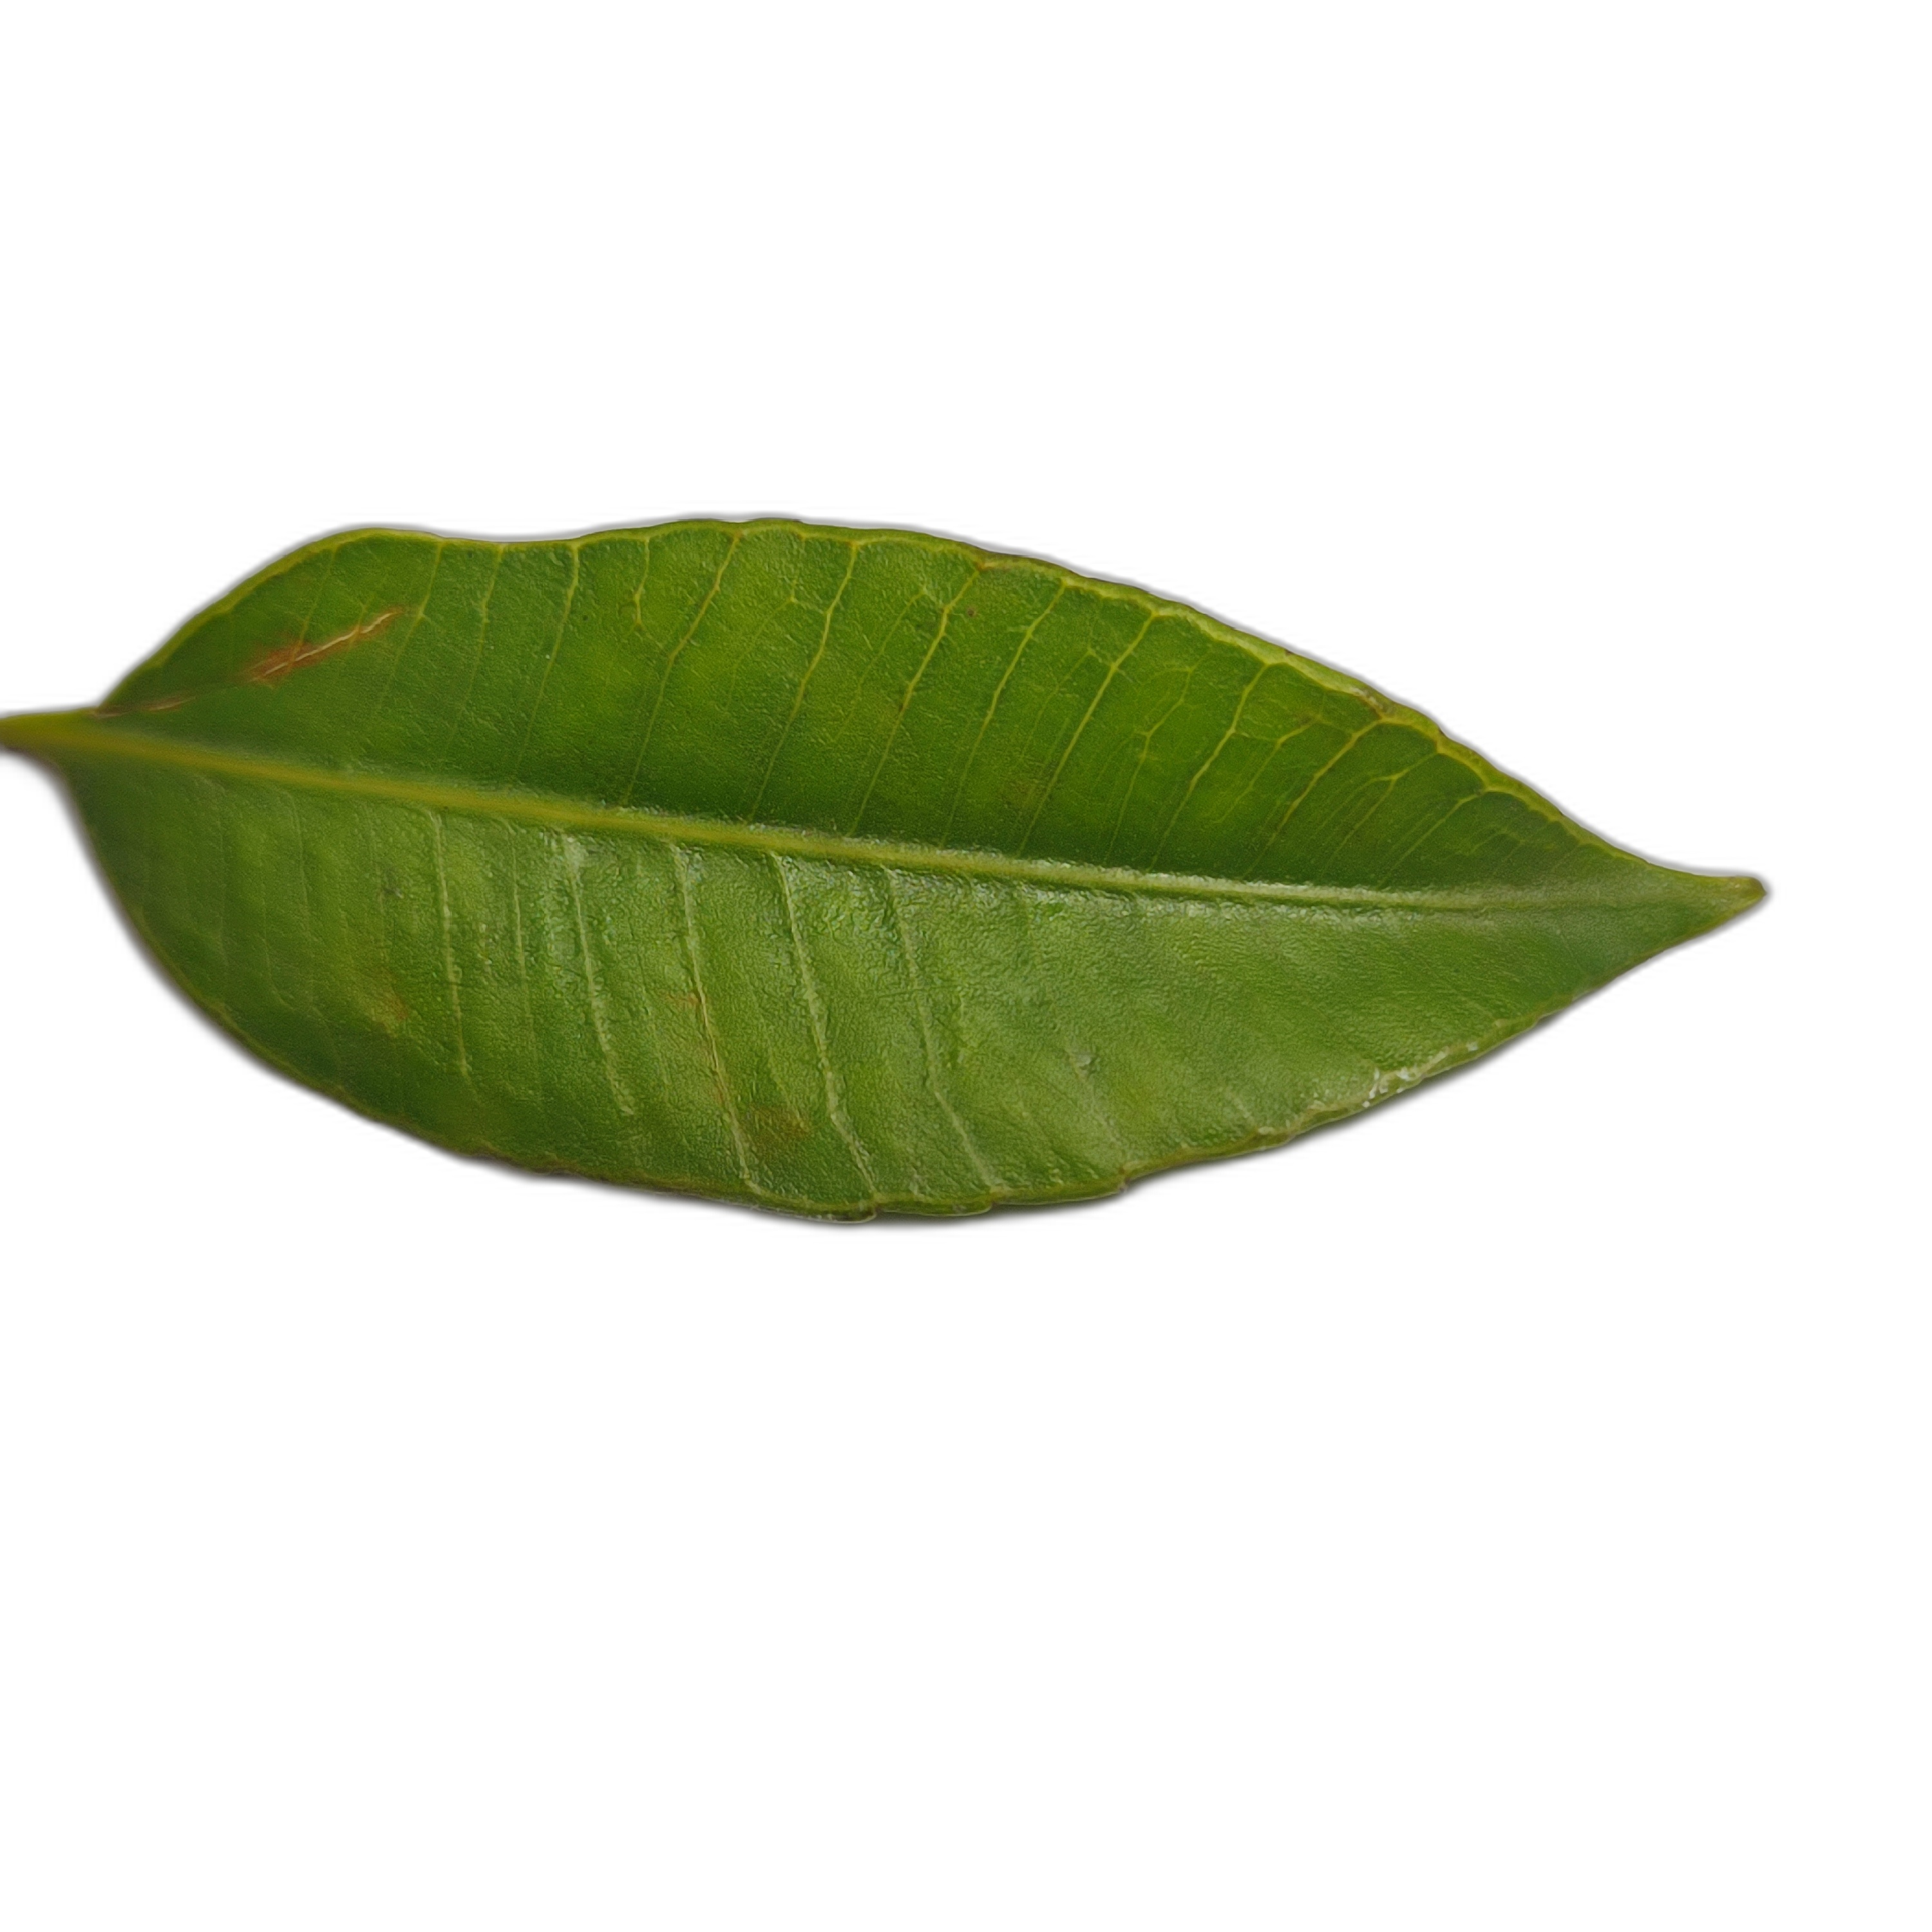
Label: healthy